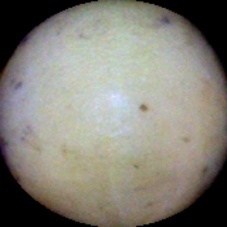
Label: Immature